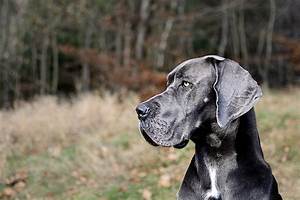
Label: cane